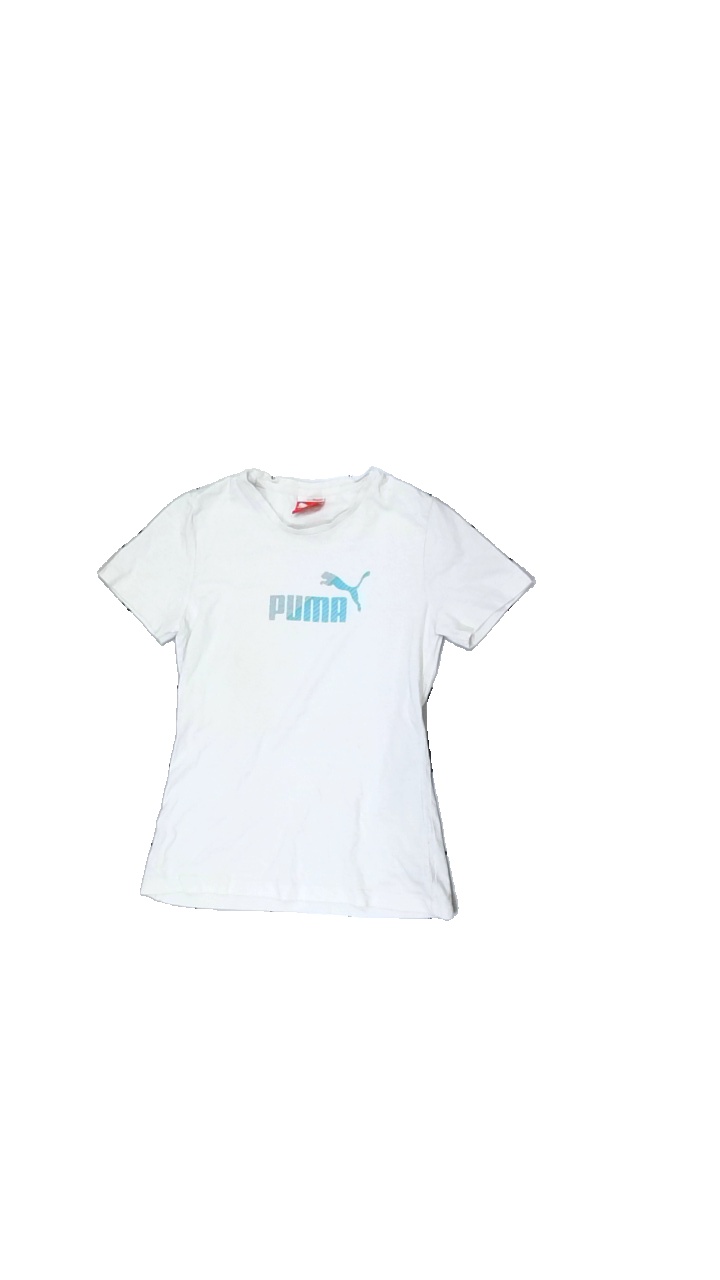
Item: T-shirt (Children)
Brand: Puma
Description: Crooked seams
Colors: White, Blue
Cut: Regular
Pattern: Logo print
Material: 100% Cotton
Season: All
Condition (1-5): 2
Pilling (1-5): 5
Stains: Minor
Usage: Export
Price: <50